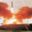
Label: rocket